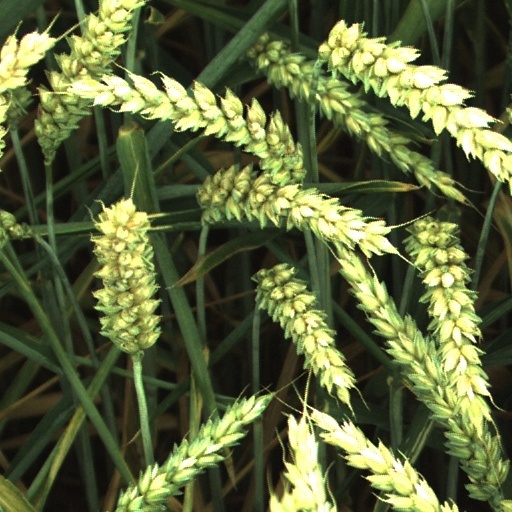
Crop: wheat